Morton-James Public Library

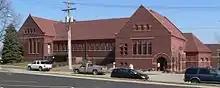
View from the southwest, across 10th Street

In 1976, the library was listed in the National Register of Historic Places. The building was determined to be of statewide significance due to the time-period of its construction, its notable architecture, and the educational and social/humanitarian missions which it fulfilled. According to the National Register nomination form, the library is "probably the finest known structure," designed by the architectural firm Fisher & Lawrie, with the exception of the Old University Library in Lincoln, Nebraska.